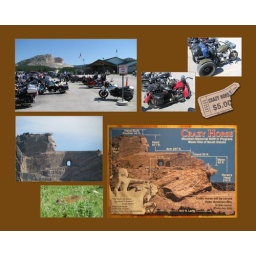
This is a page in a hard cover book I made to document Ran's motorcycle trip to Sturgis, SD.